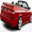
Label: automobile